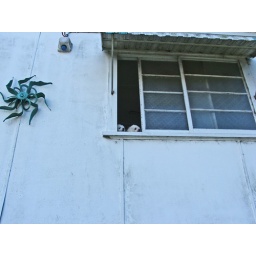
dogs in window 1 web